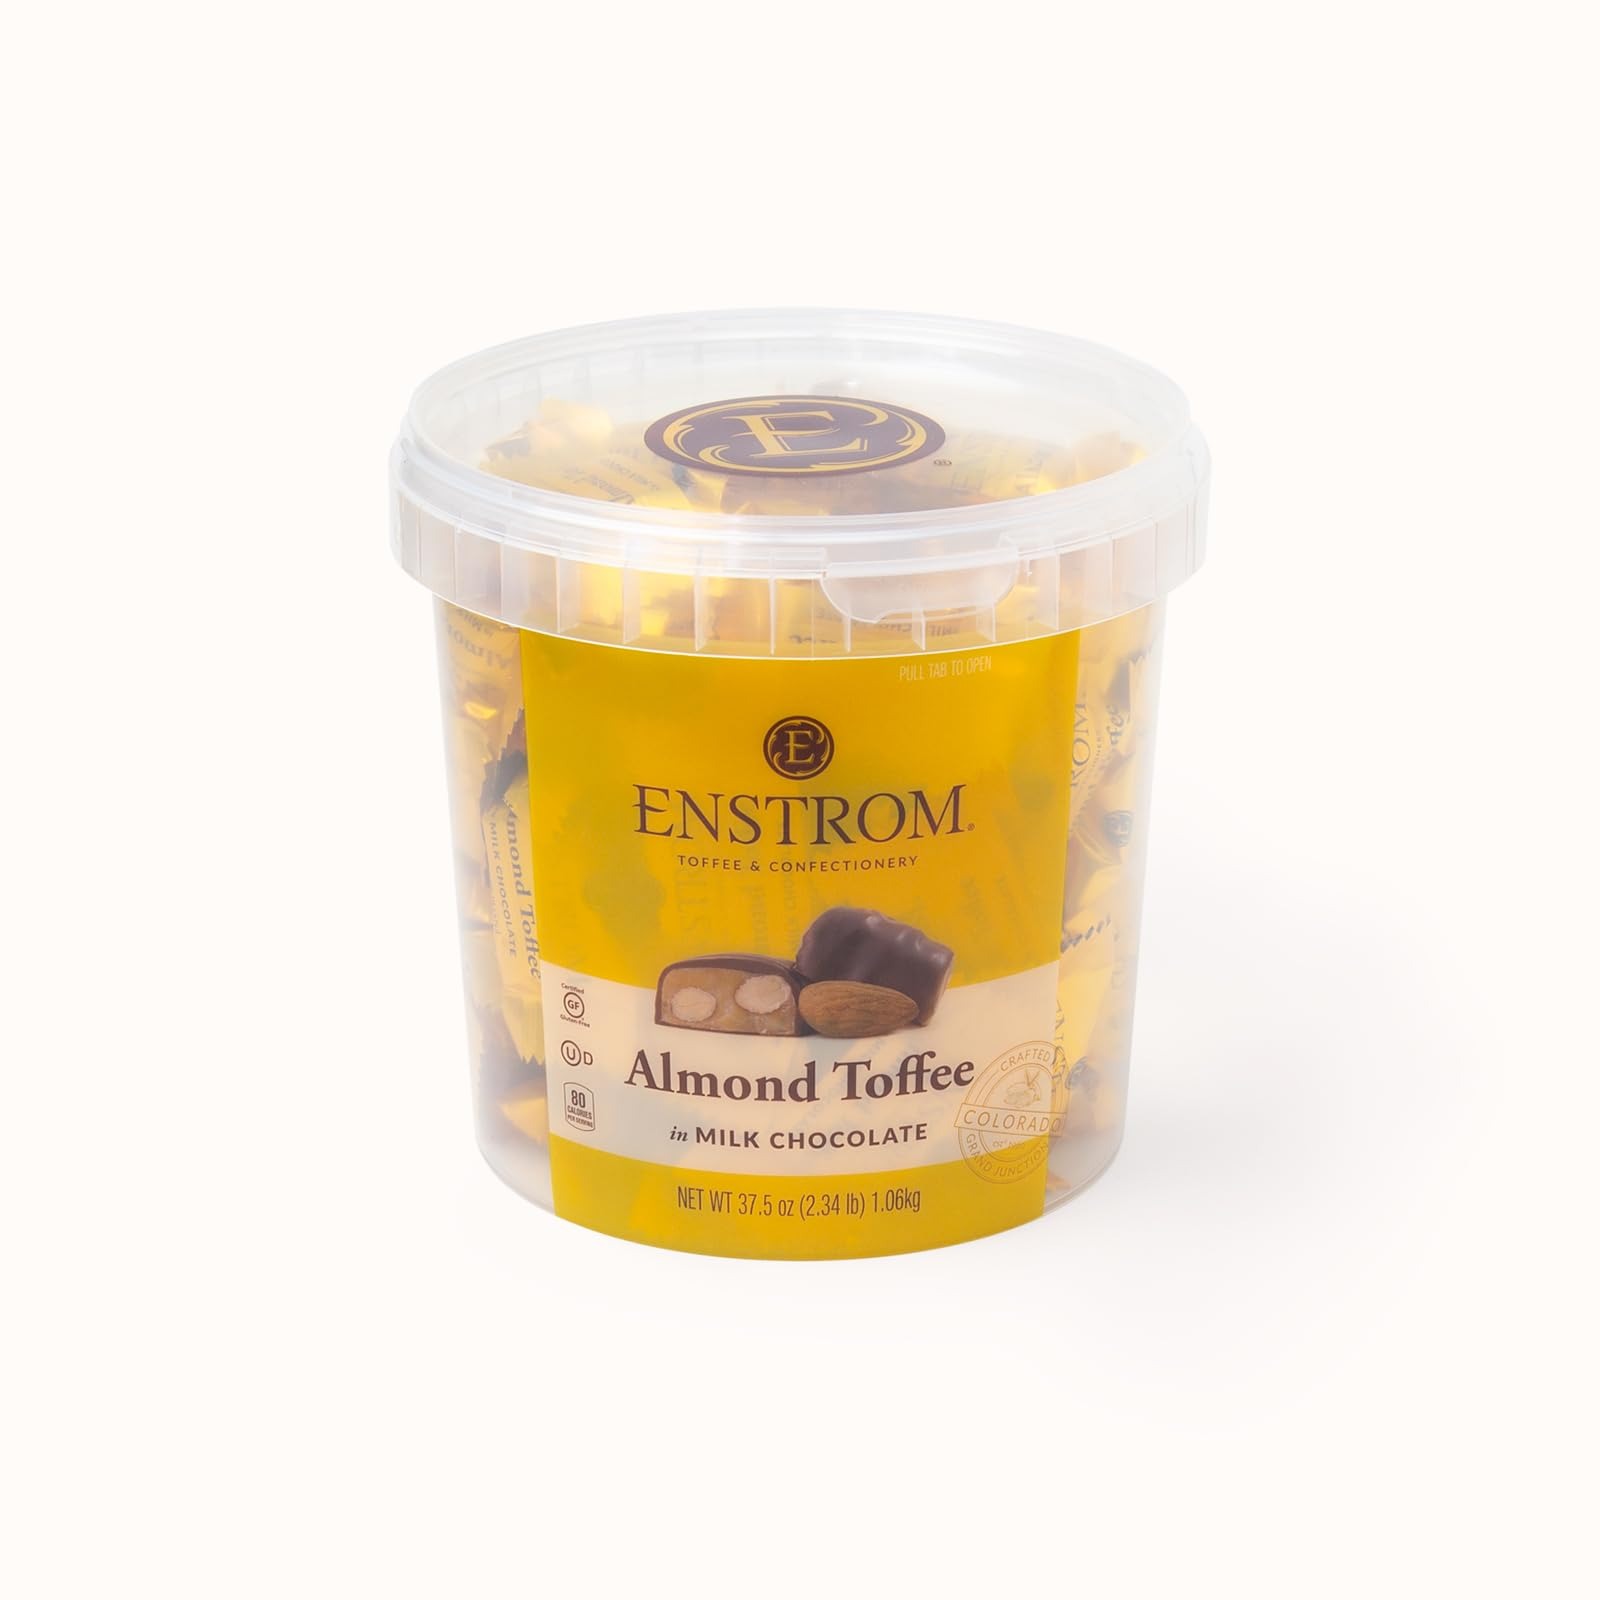
Item Name: Enstrom Almond Toffee Petites
Bullet Point: Flavor : Milk-Chocolate
Product Description: Approximately 75 individually wrap almond toffee petites
Value: 37.44
Unit: Ounce

Price: 39.95